Hugo Strange

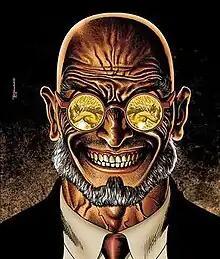
Cover to "Batman: Gotham Knights" #9 (November 2000); art by Brian Bolland

Hugo Strange is a supervillain appearing in comic books published by DC Comics, commonly as an adversary of the superhero Batman. The character is one of Batman's first recurring villains, and was also one of the first to discover his secret identity. The character first appeared in "Detective Comics" #36 (February 1940).